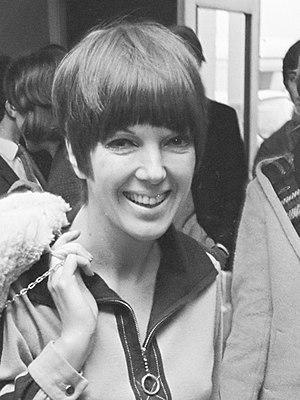
Mary Quant est une couturière britannique née le 11 février 1934 à Blackheath. Elle fait partie des créateurs ayant donné naissance à la minijupe.